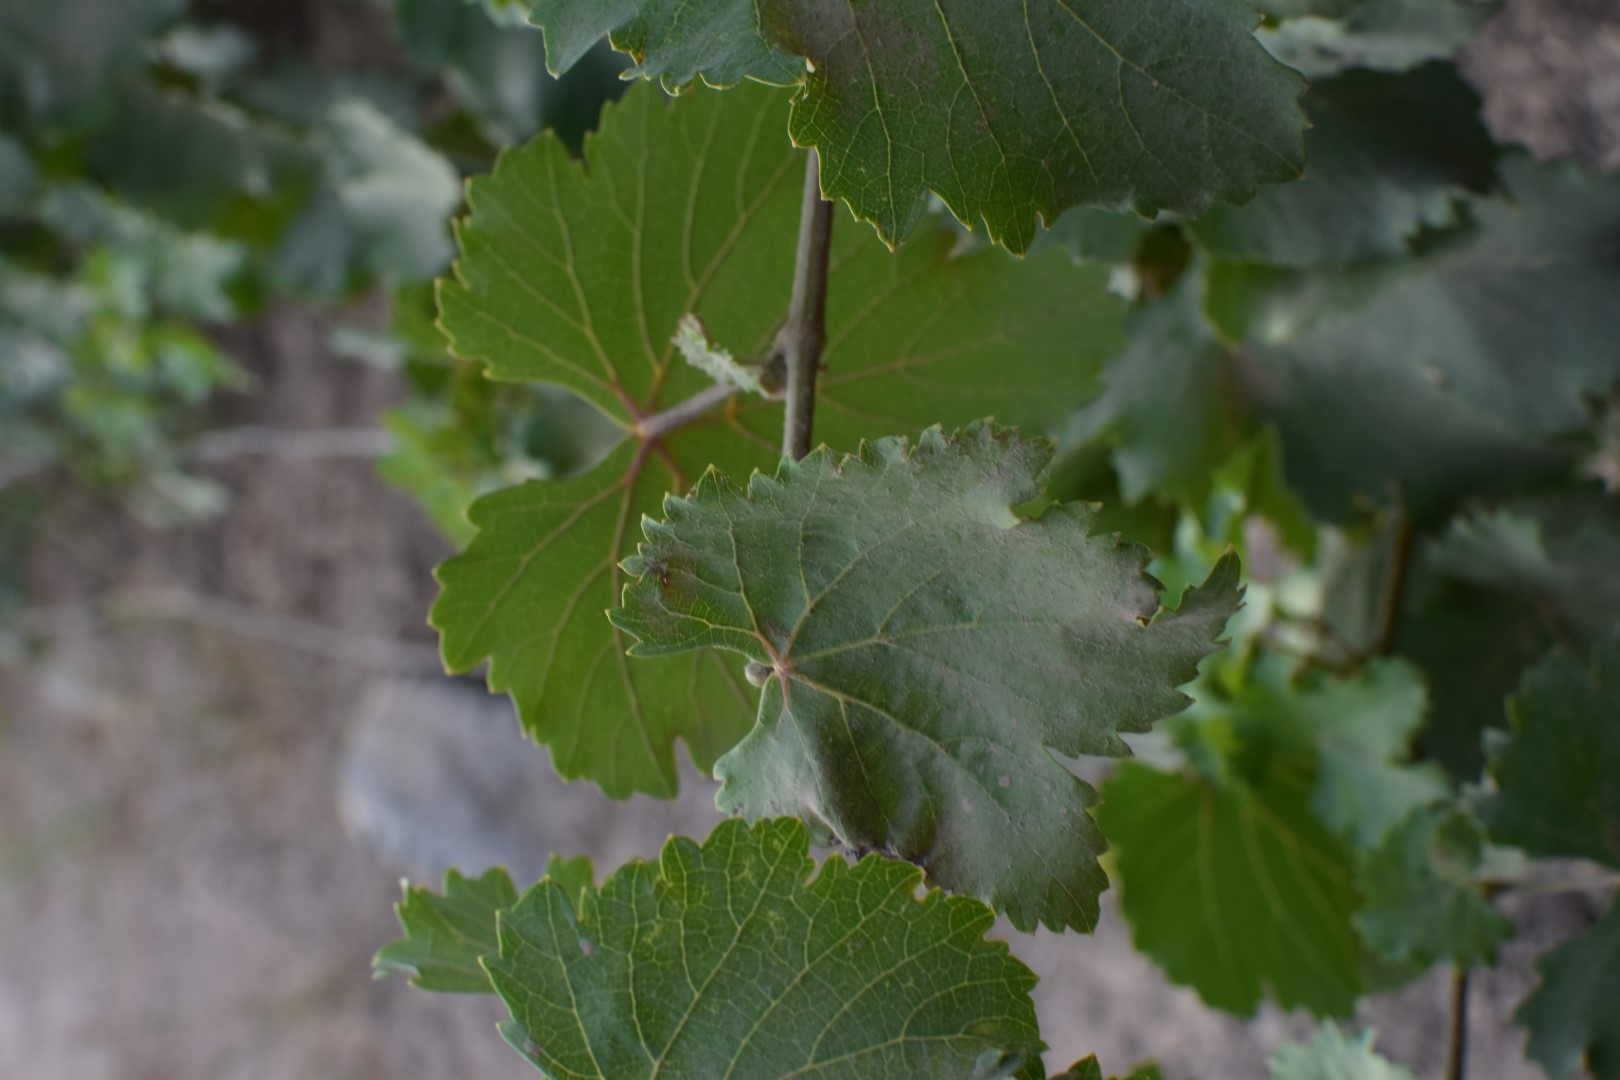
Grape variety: Kamali